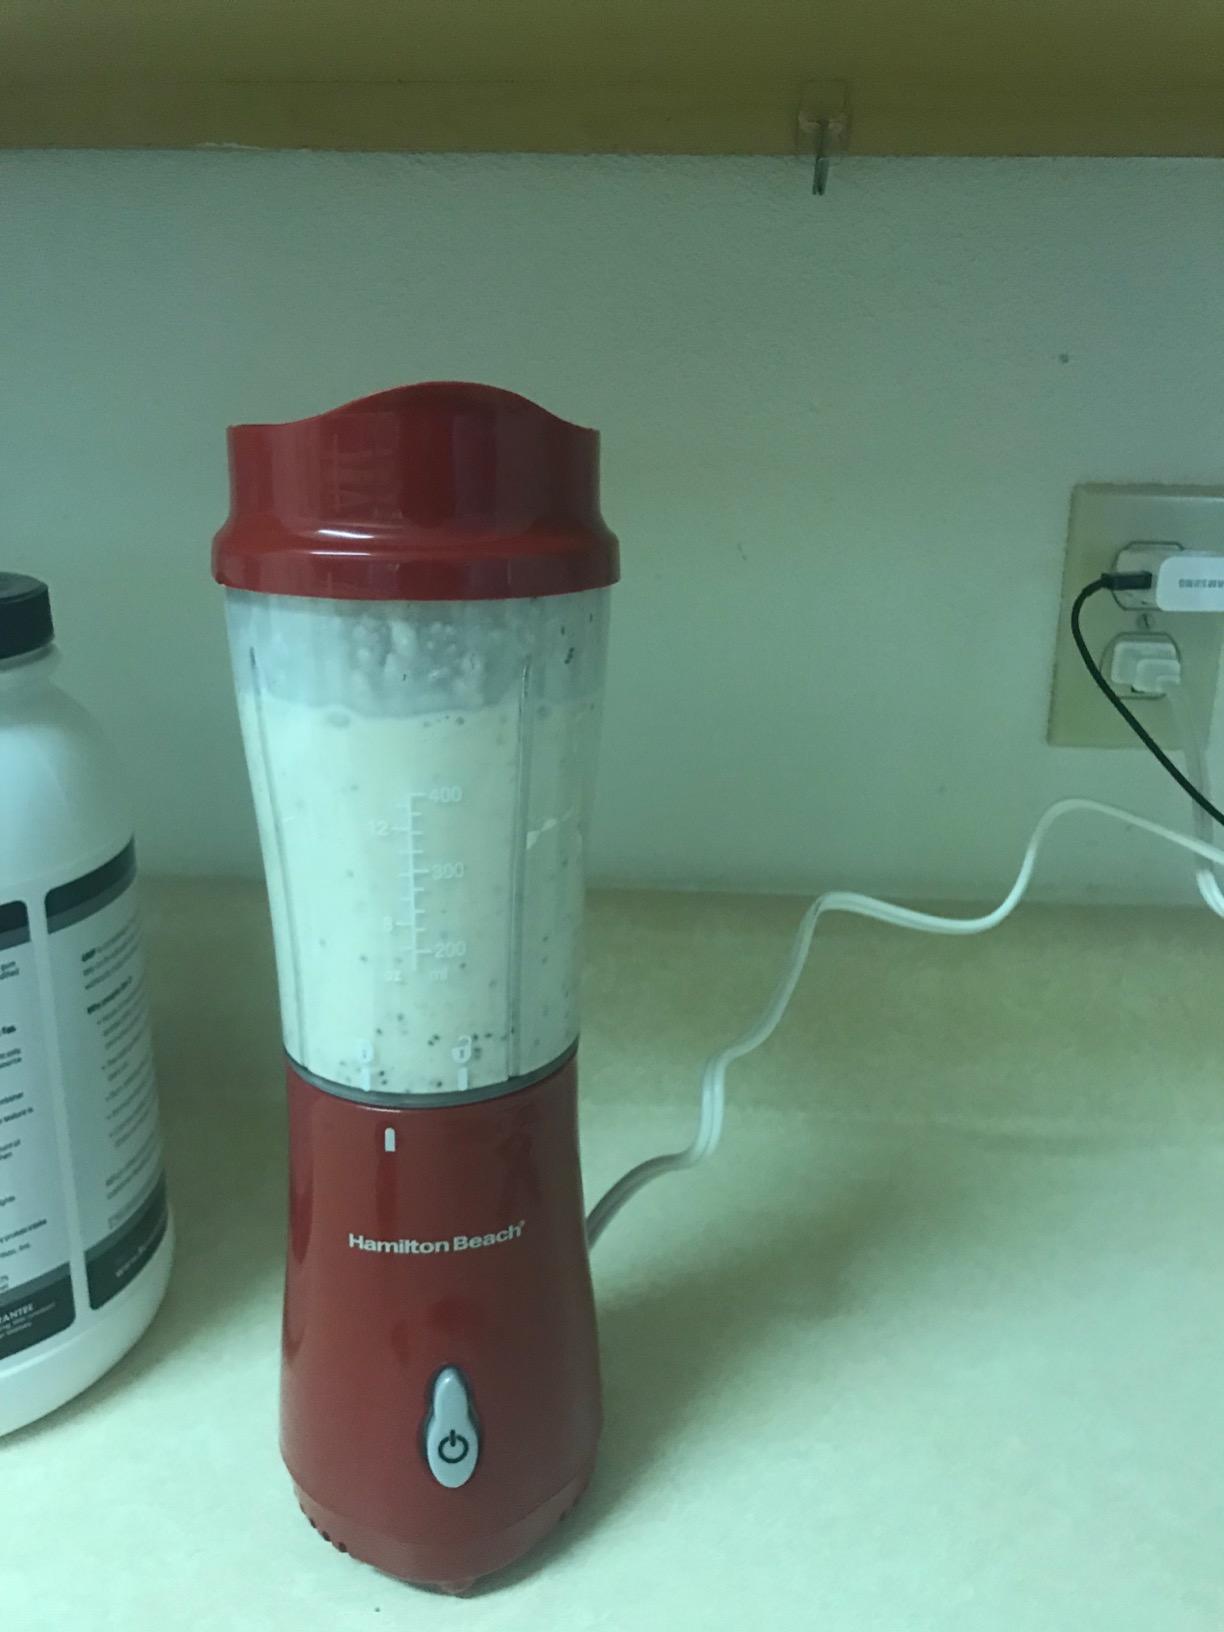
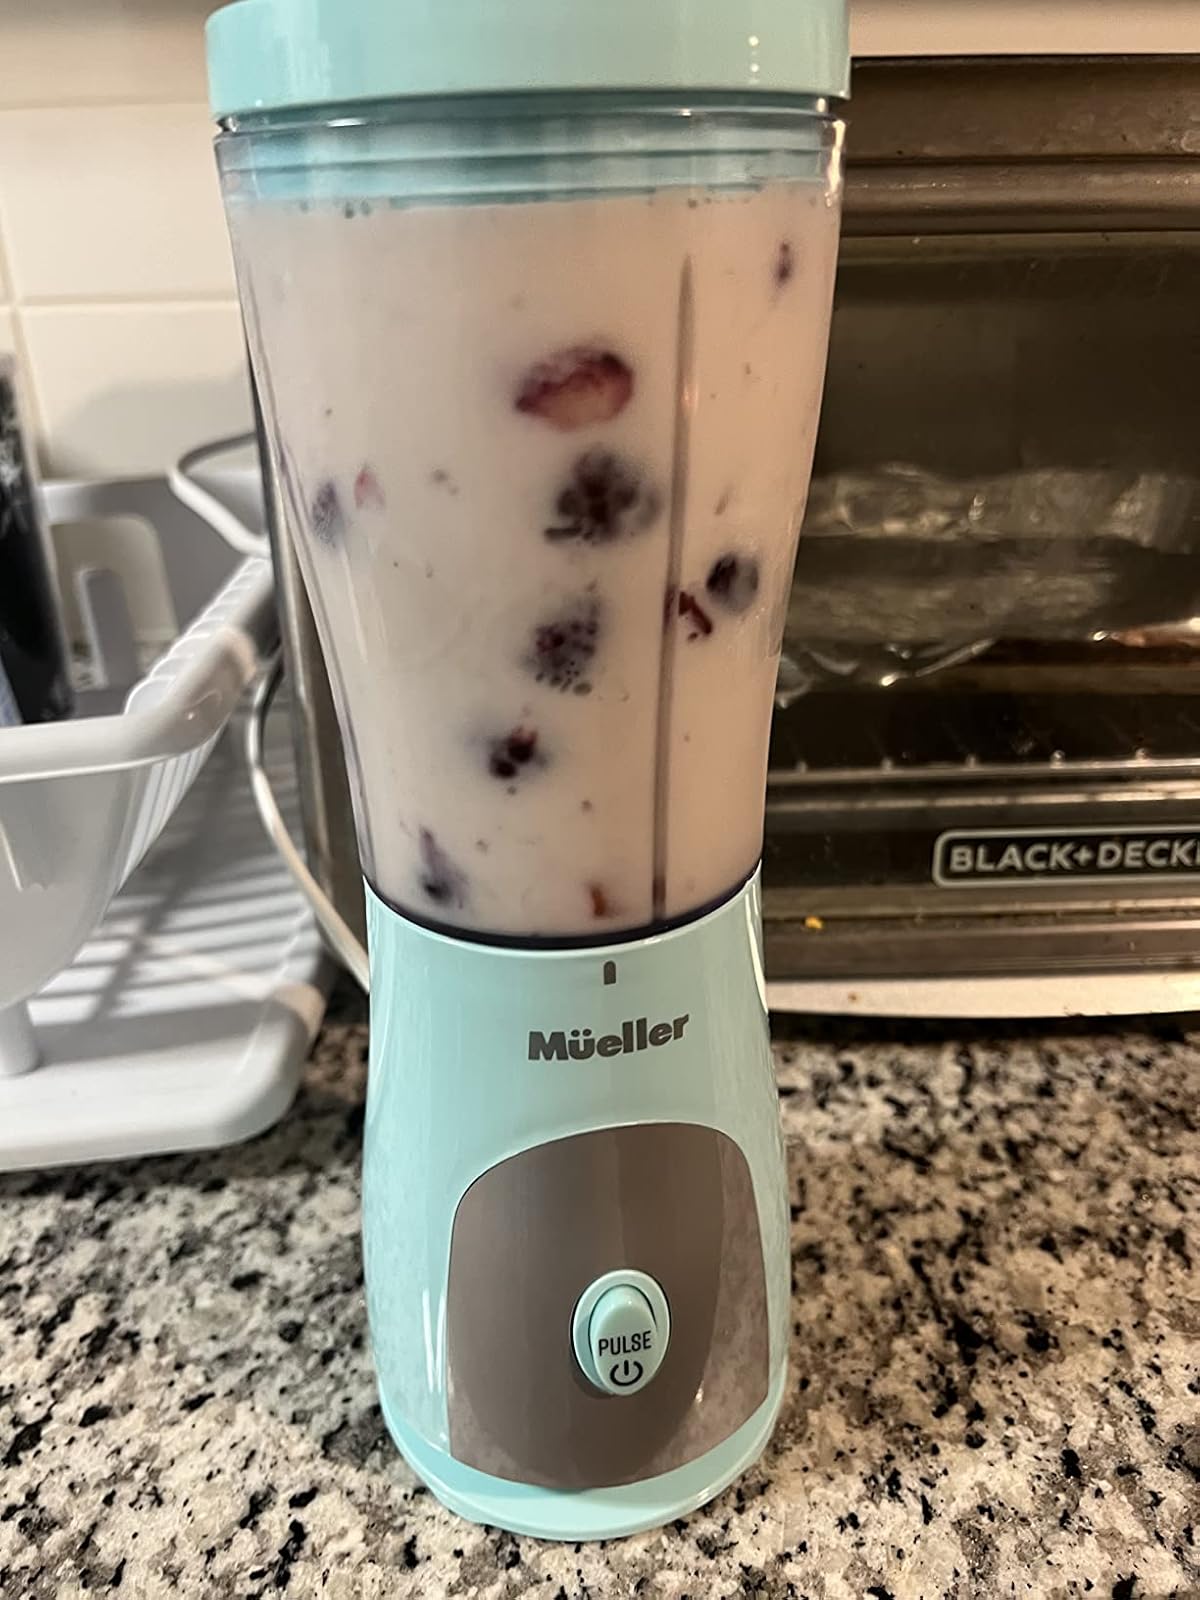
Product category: items_blender
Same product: no